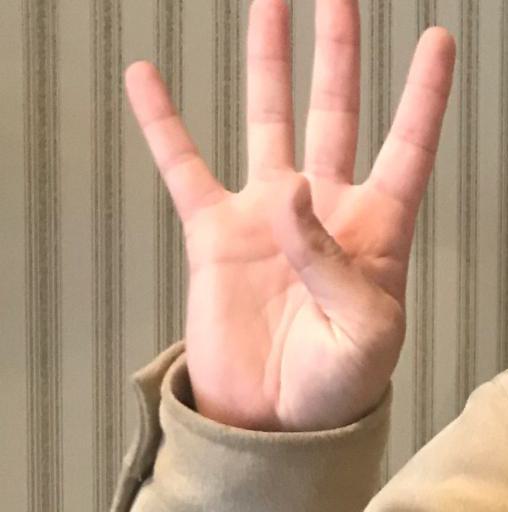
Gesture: four